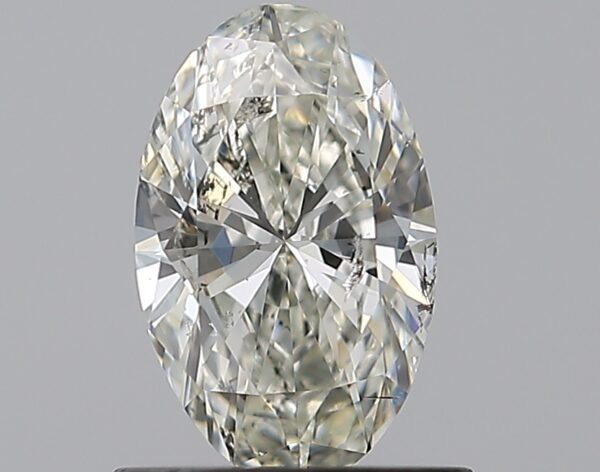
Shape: oval
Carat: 0.75
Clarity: SI2
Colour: J
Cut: EX
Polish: EX
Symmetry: VG
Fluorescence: F
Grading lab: GIA
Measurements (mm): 7.88 x 4.96 x 3